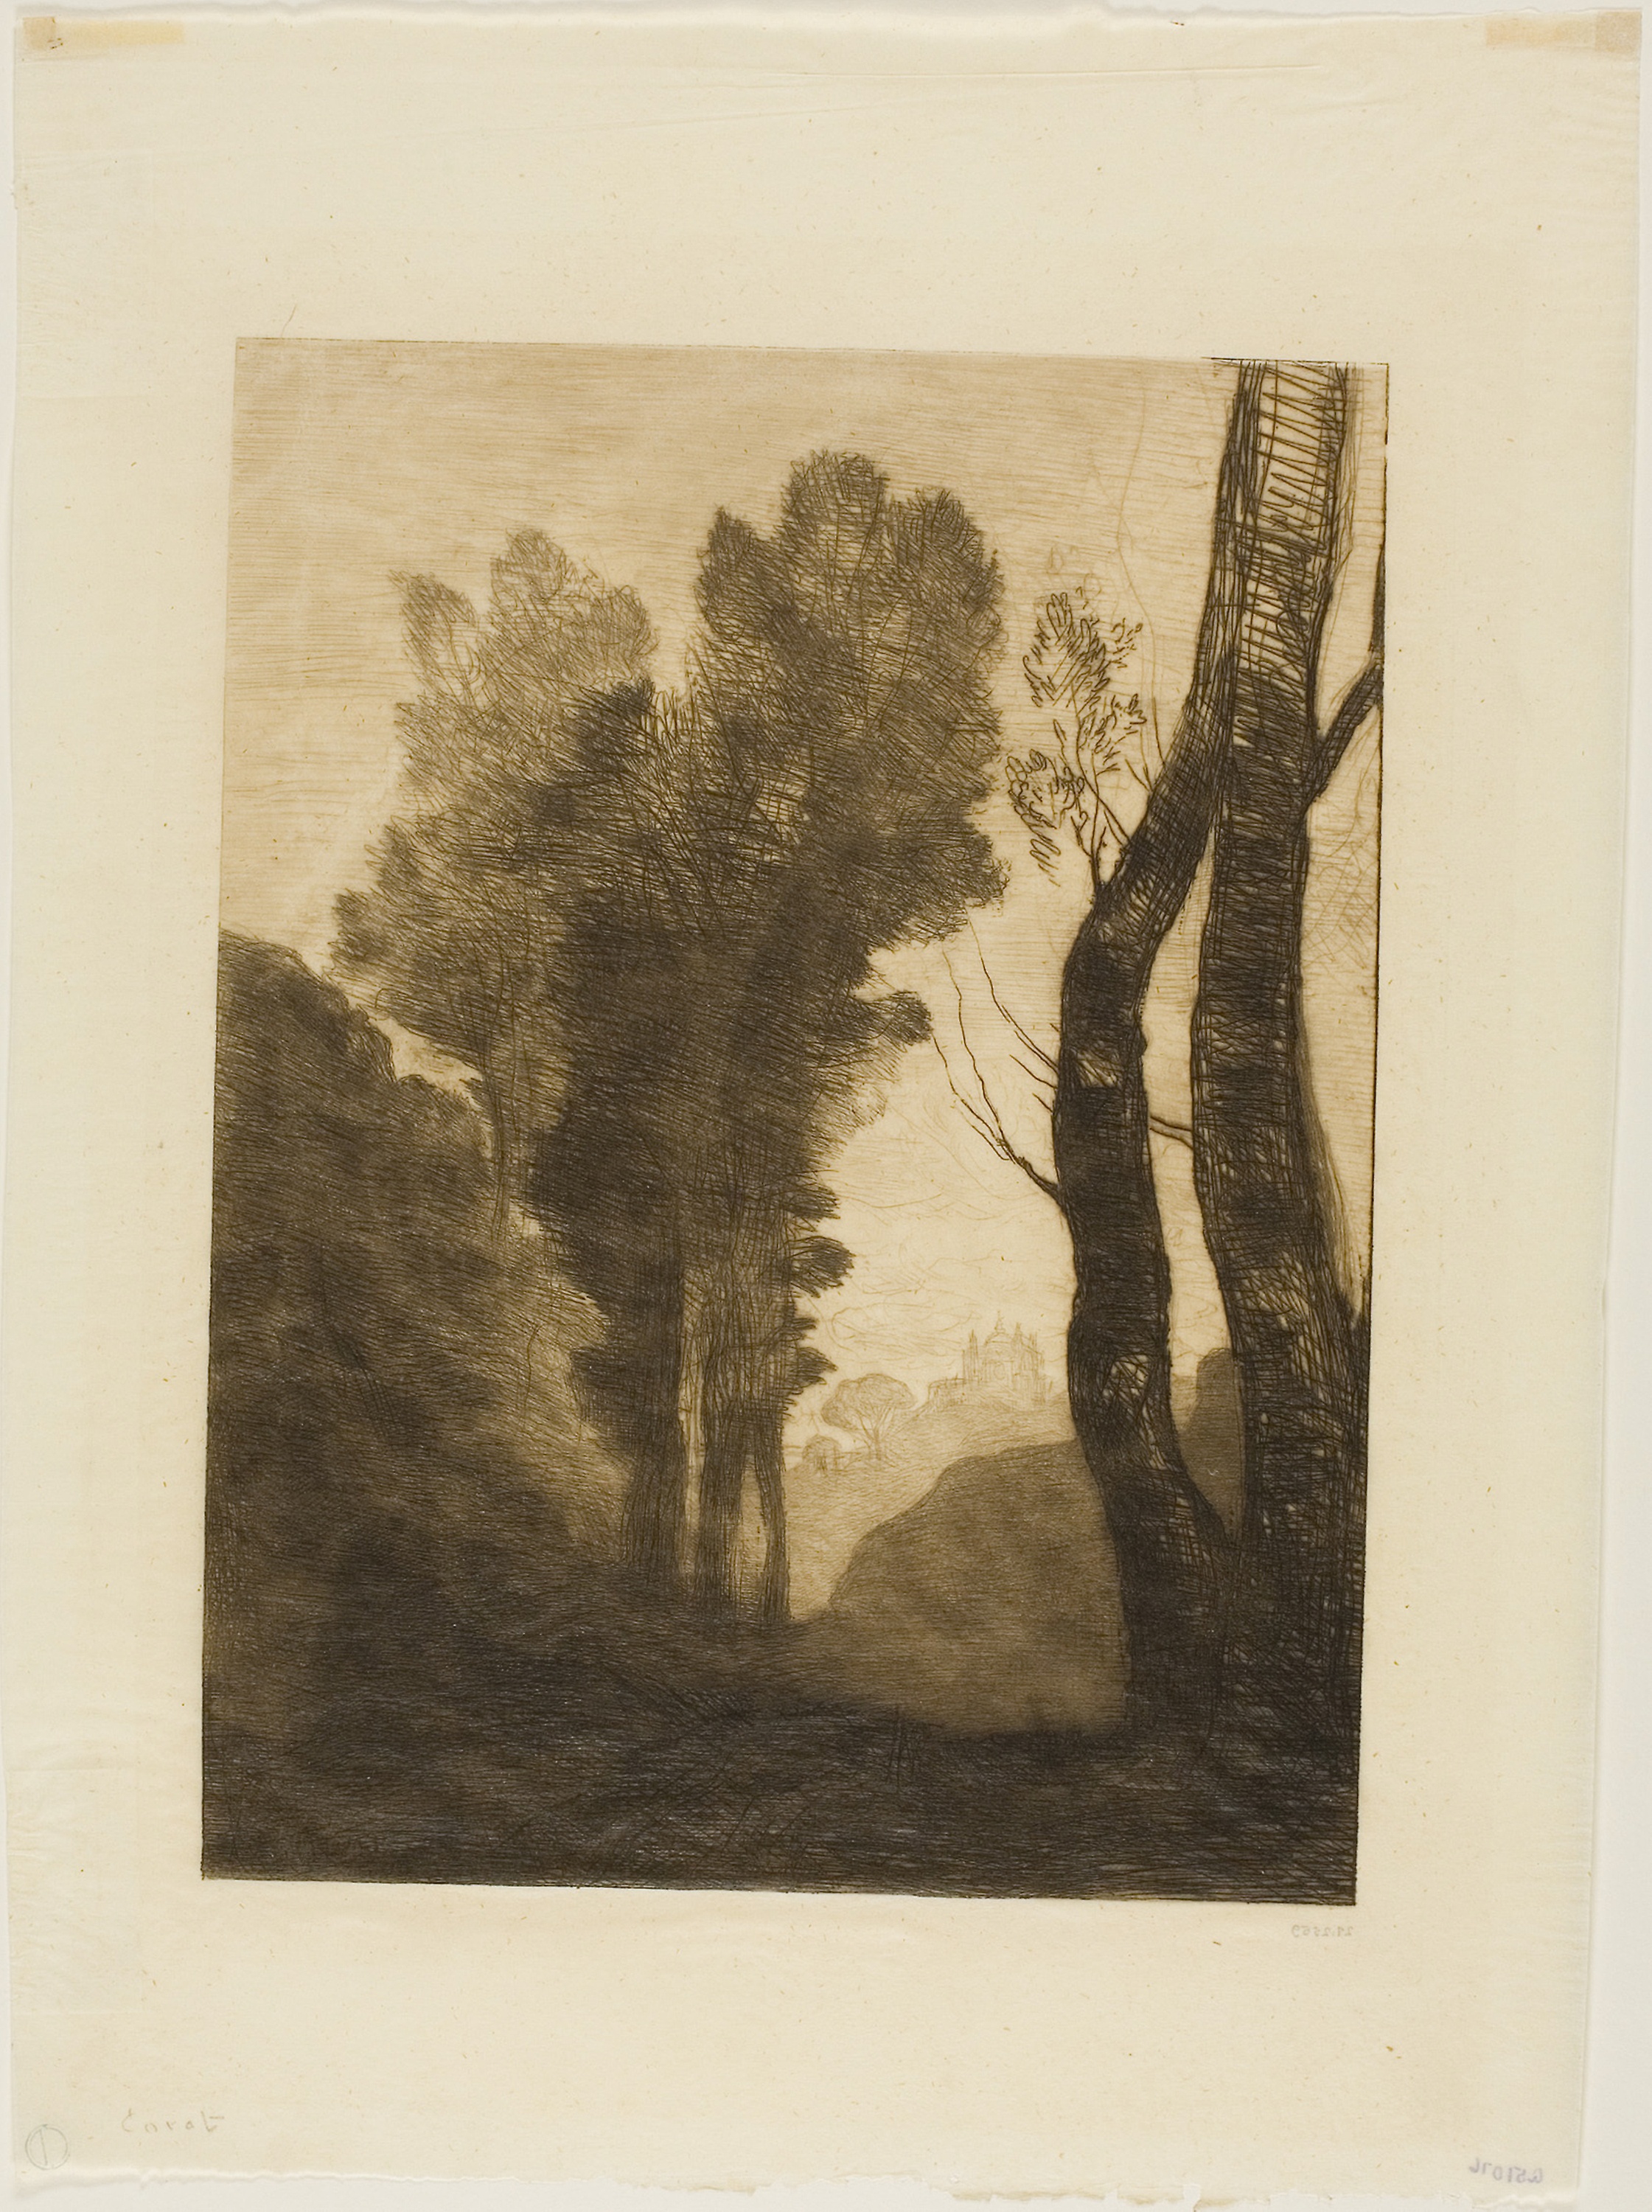
art, painting, picture frame, tree, modern art, visual arts, watercolor paint, artwork, paint, stock photography, art gallery